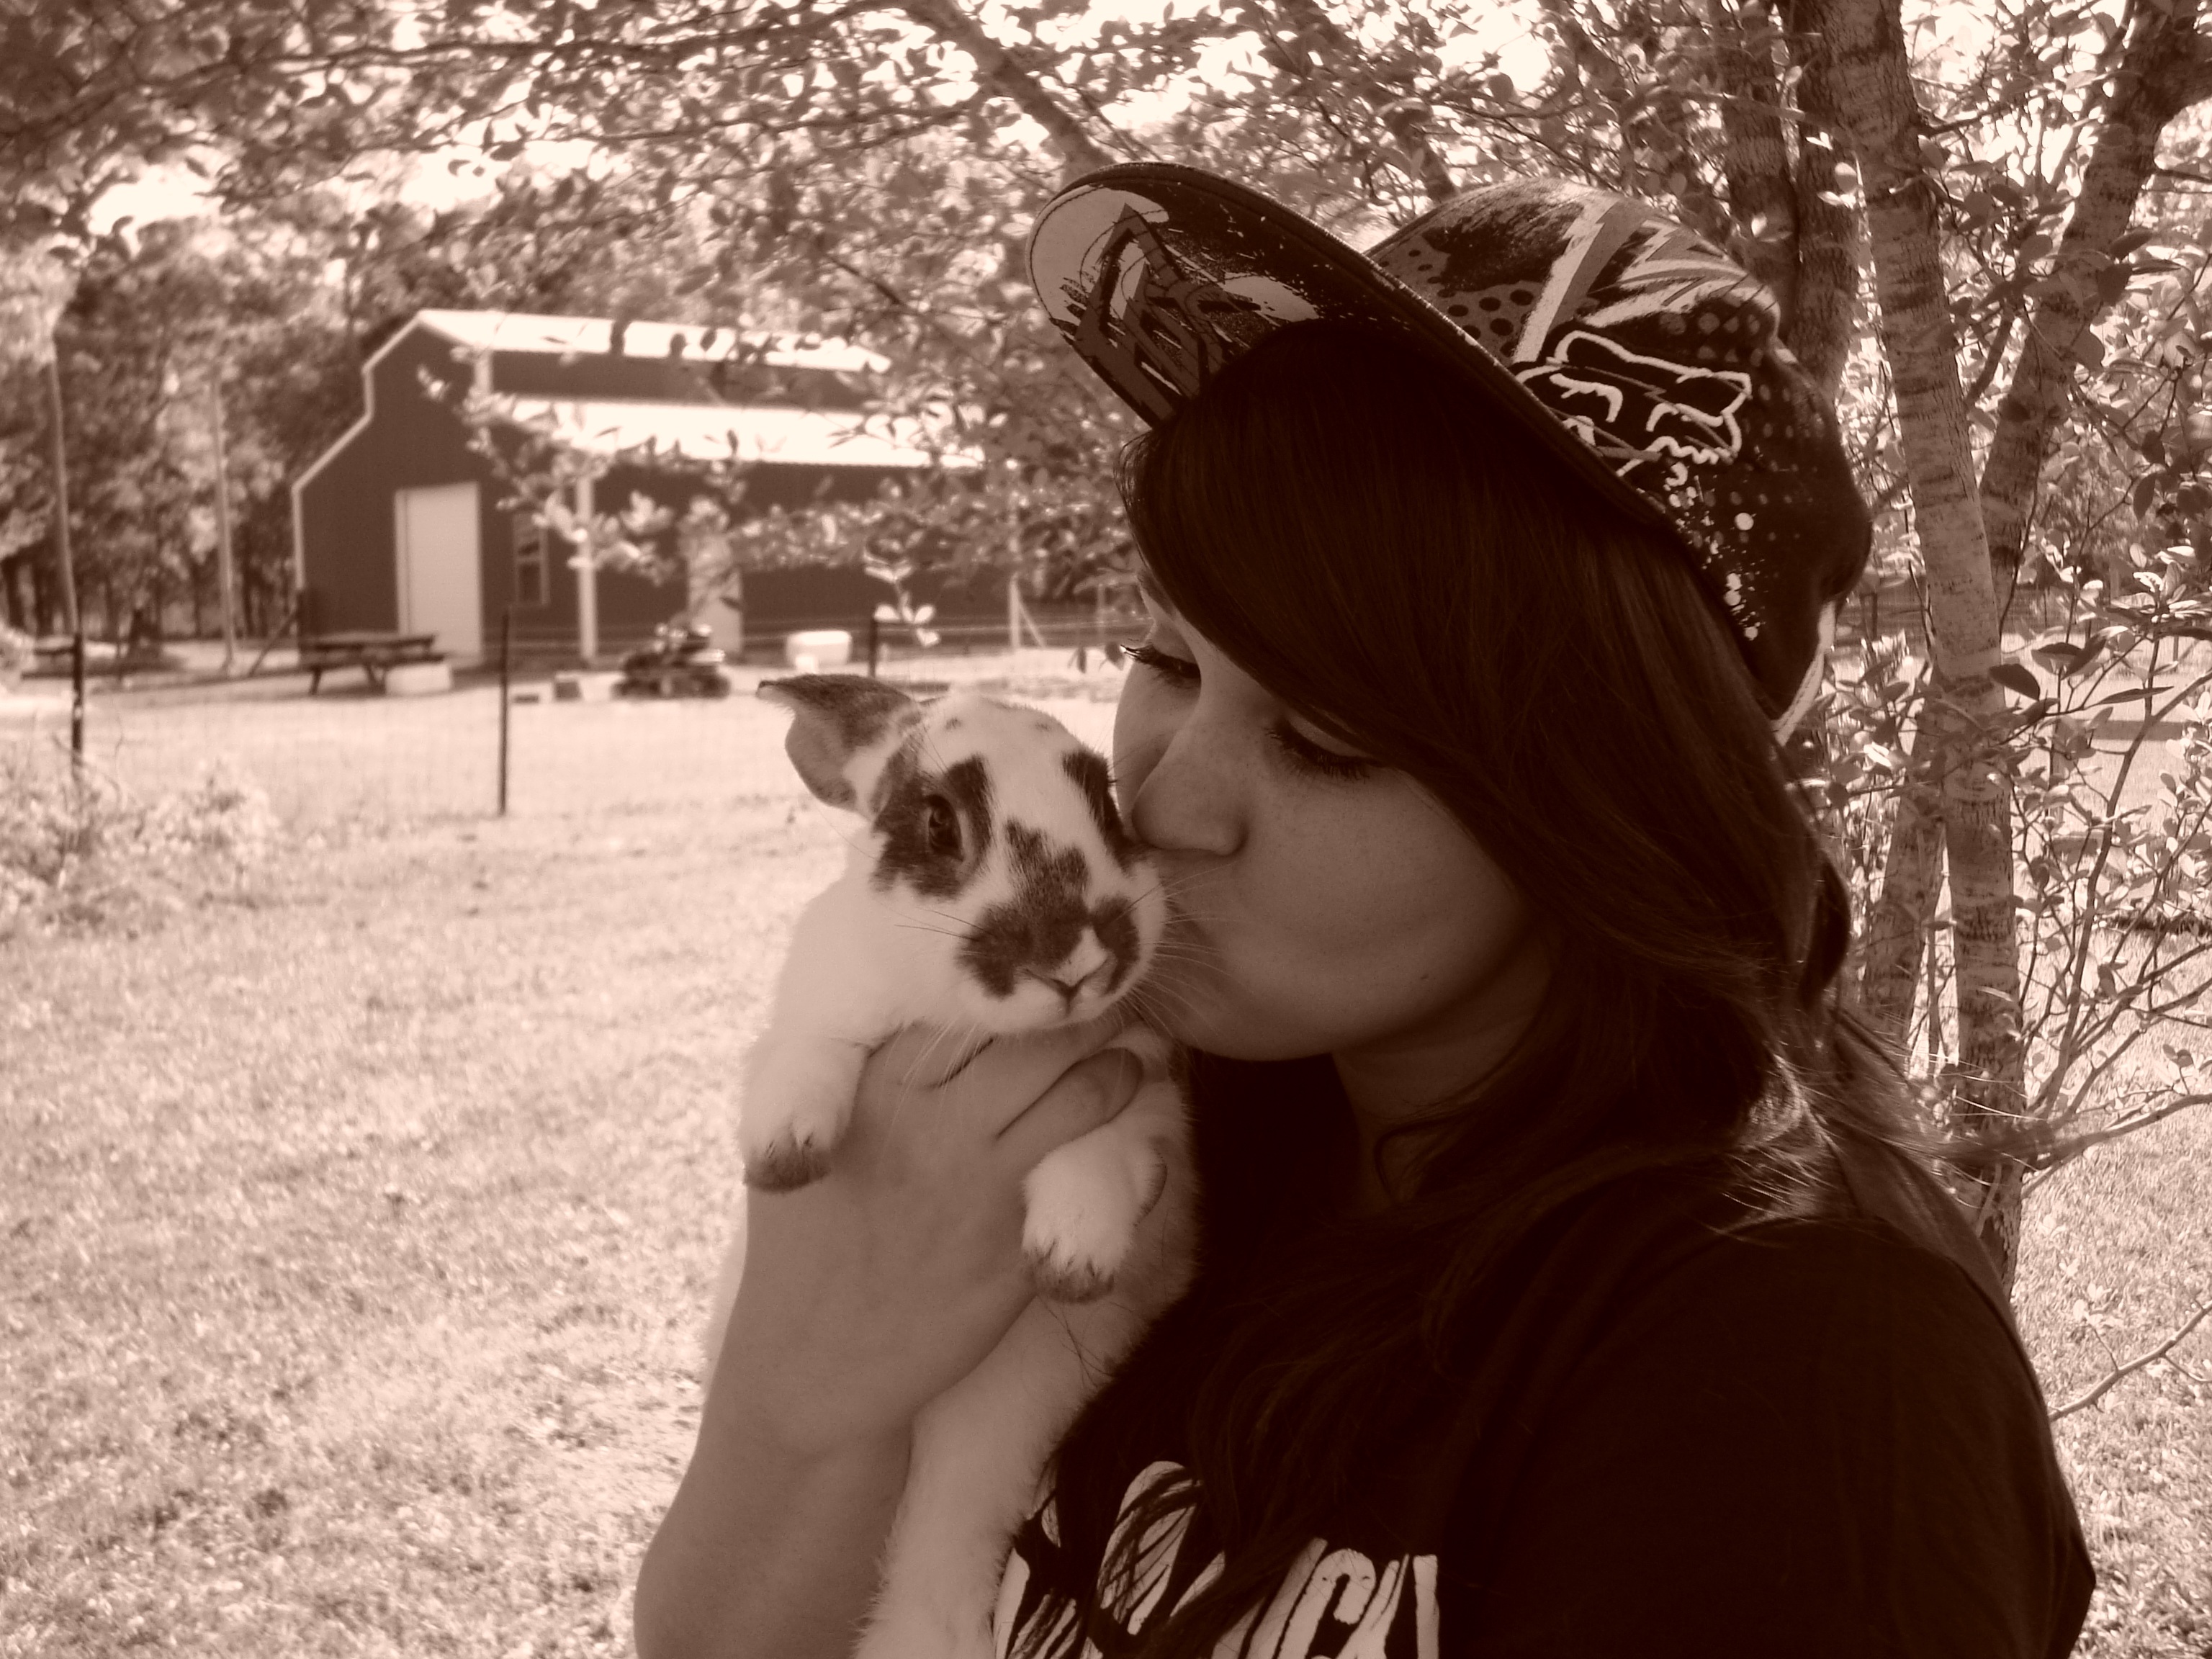
person, black and white, girl, woman, white, animal, love, pet, spring, child, black, monochrome, kissing, rabbit, caucasian, photograph, beauty, bunny, emotion, interaction, monochrome photography